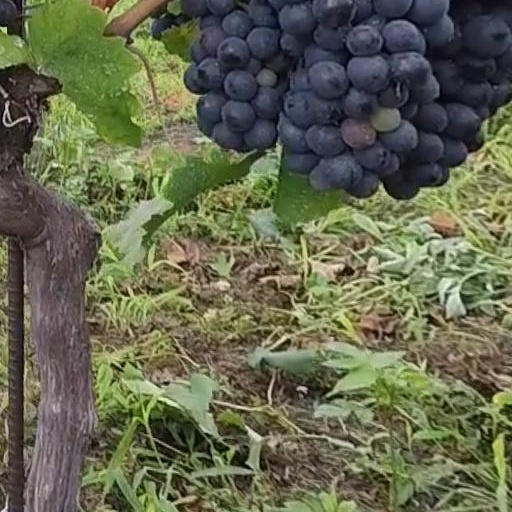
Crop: grape